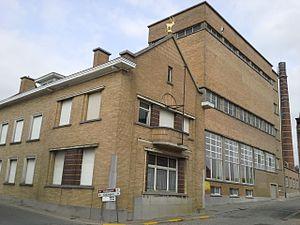
Brasserie Mort Subite, anciennement Brasserie De Keersmaeker, est une brasserie à Kobbeghem, dans la commune belge de Asse.